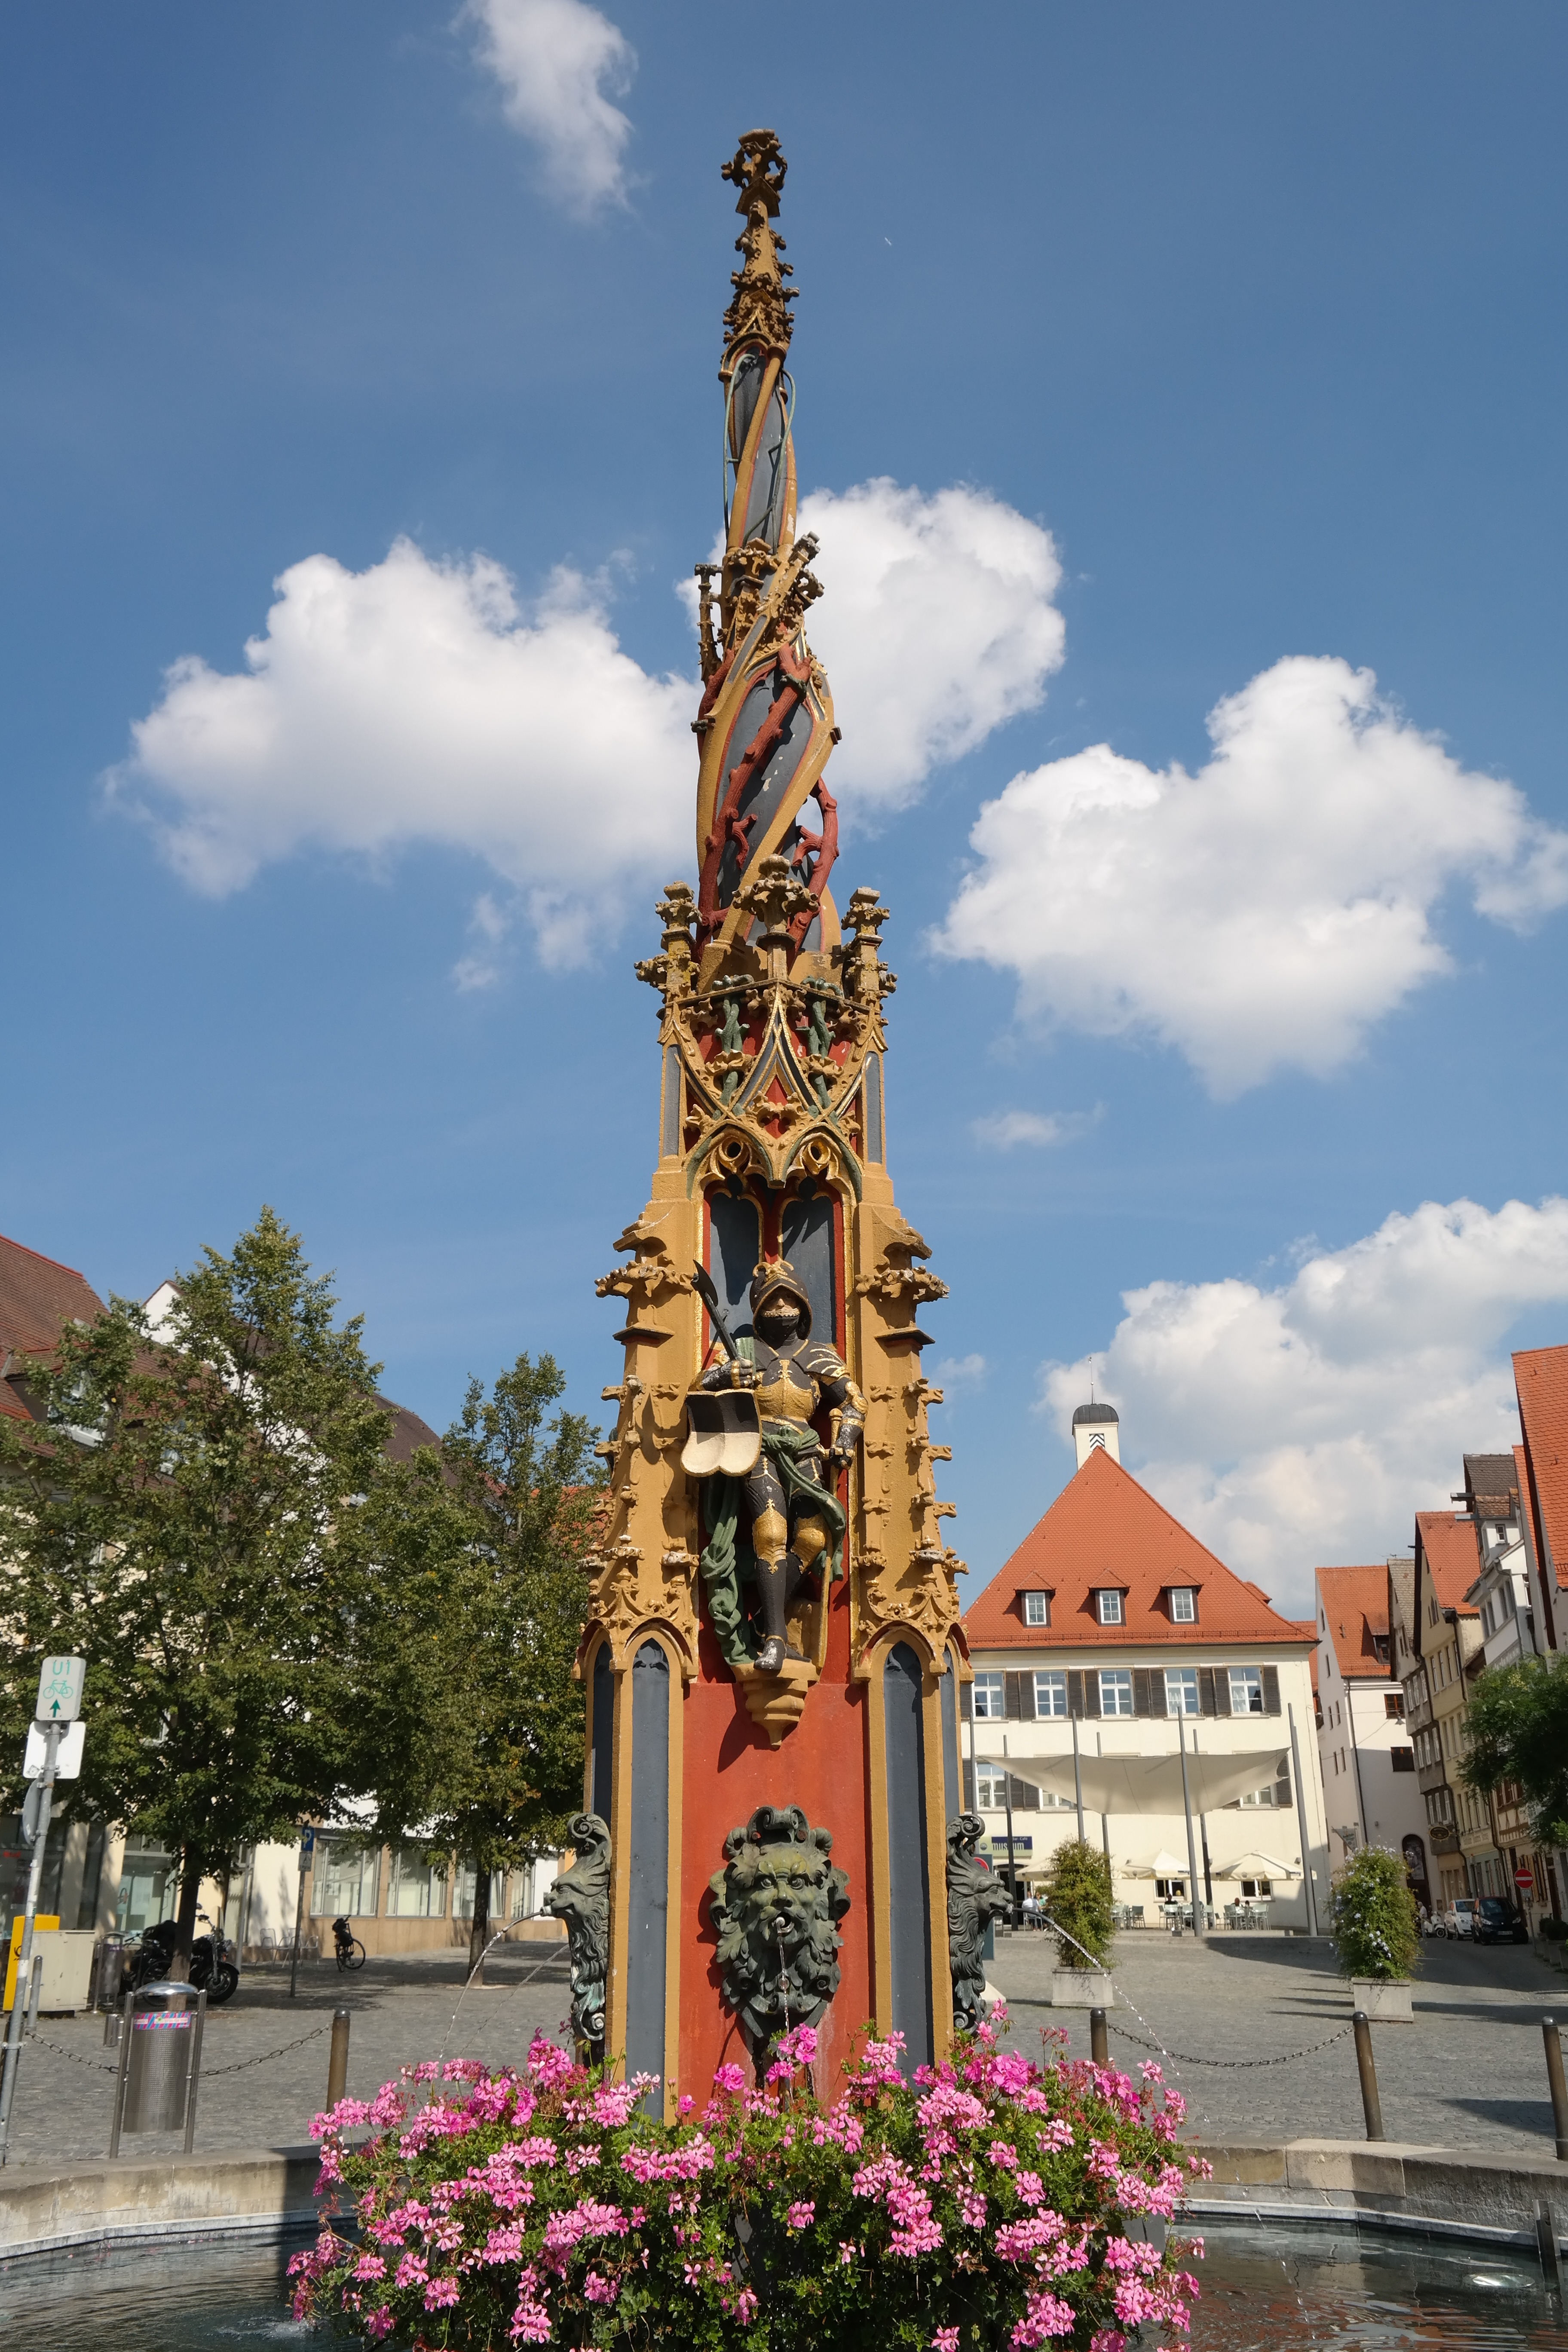
water, wet, monument, statue, flow, tower, plaza, park, landmark, gargoyle, sculpture, figure, spire, fountain, water feature, ulm, stadtmitte, fountain city, water jet